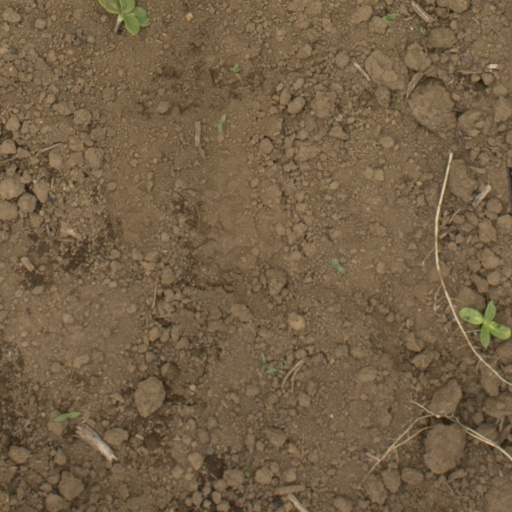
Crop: Jerusalem artichoke